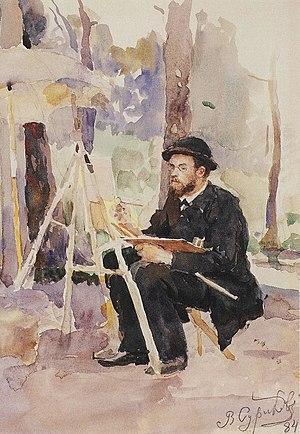
Automne doré est un tableau paysager du peintre russe Ilya Ostroukhov, réalisé en 1886. Il est exposé à la galerie Tretiakov sous le n° d'inventaire 1467. Ses dimensions sont de 48,2 × 66,3 cm. L'idée de ce tableau est venue à l'esprit d'Ostroukhov en 1885, quand il vivait dans le domaine d'Abramtsevo, et le sujet est lié à la vue qu'il avait sur le parc attenant au domaine. Comme plusieurs autres tableaux d'Ostroukhov, ce tableau peut être classé dans la catégorie des paysages d'humeur ou d'émotion.